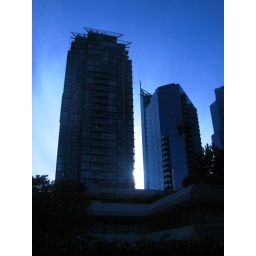
their masts flying high in the sky